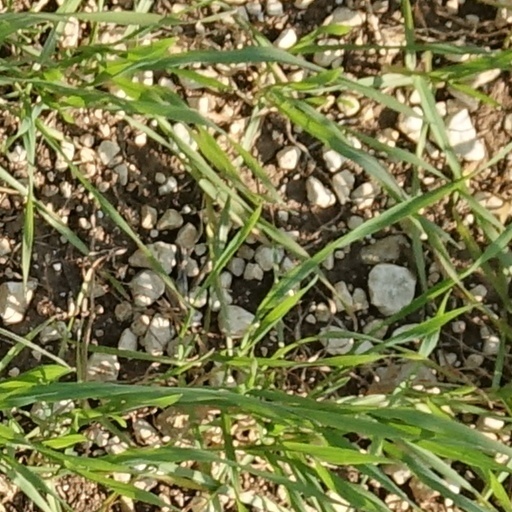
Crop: wheat